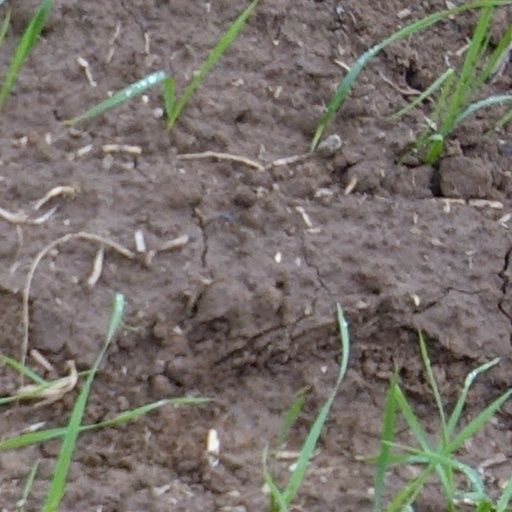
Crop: wheat